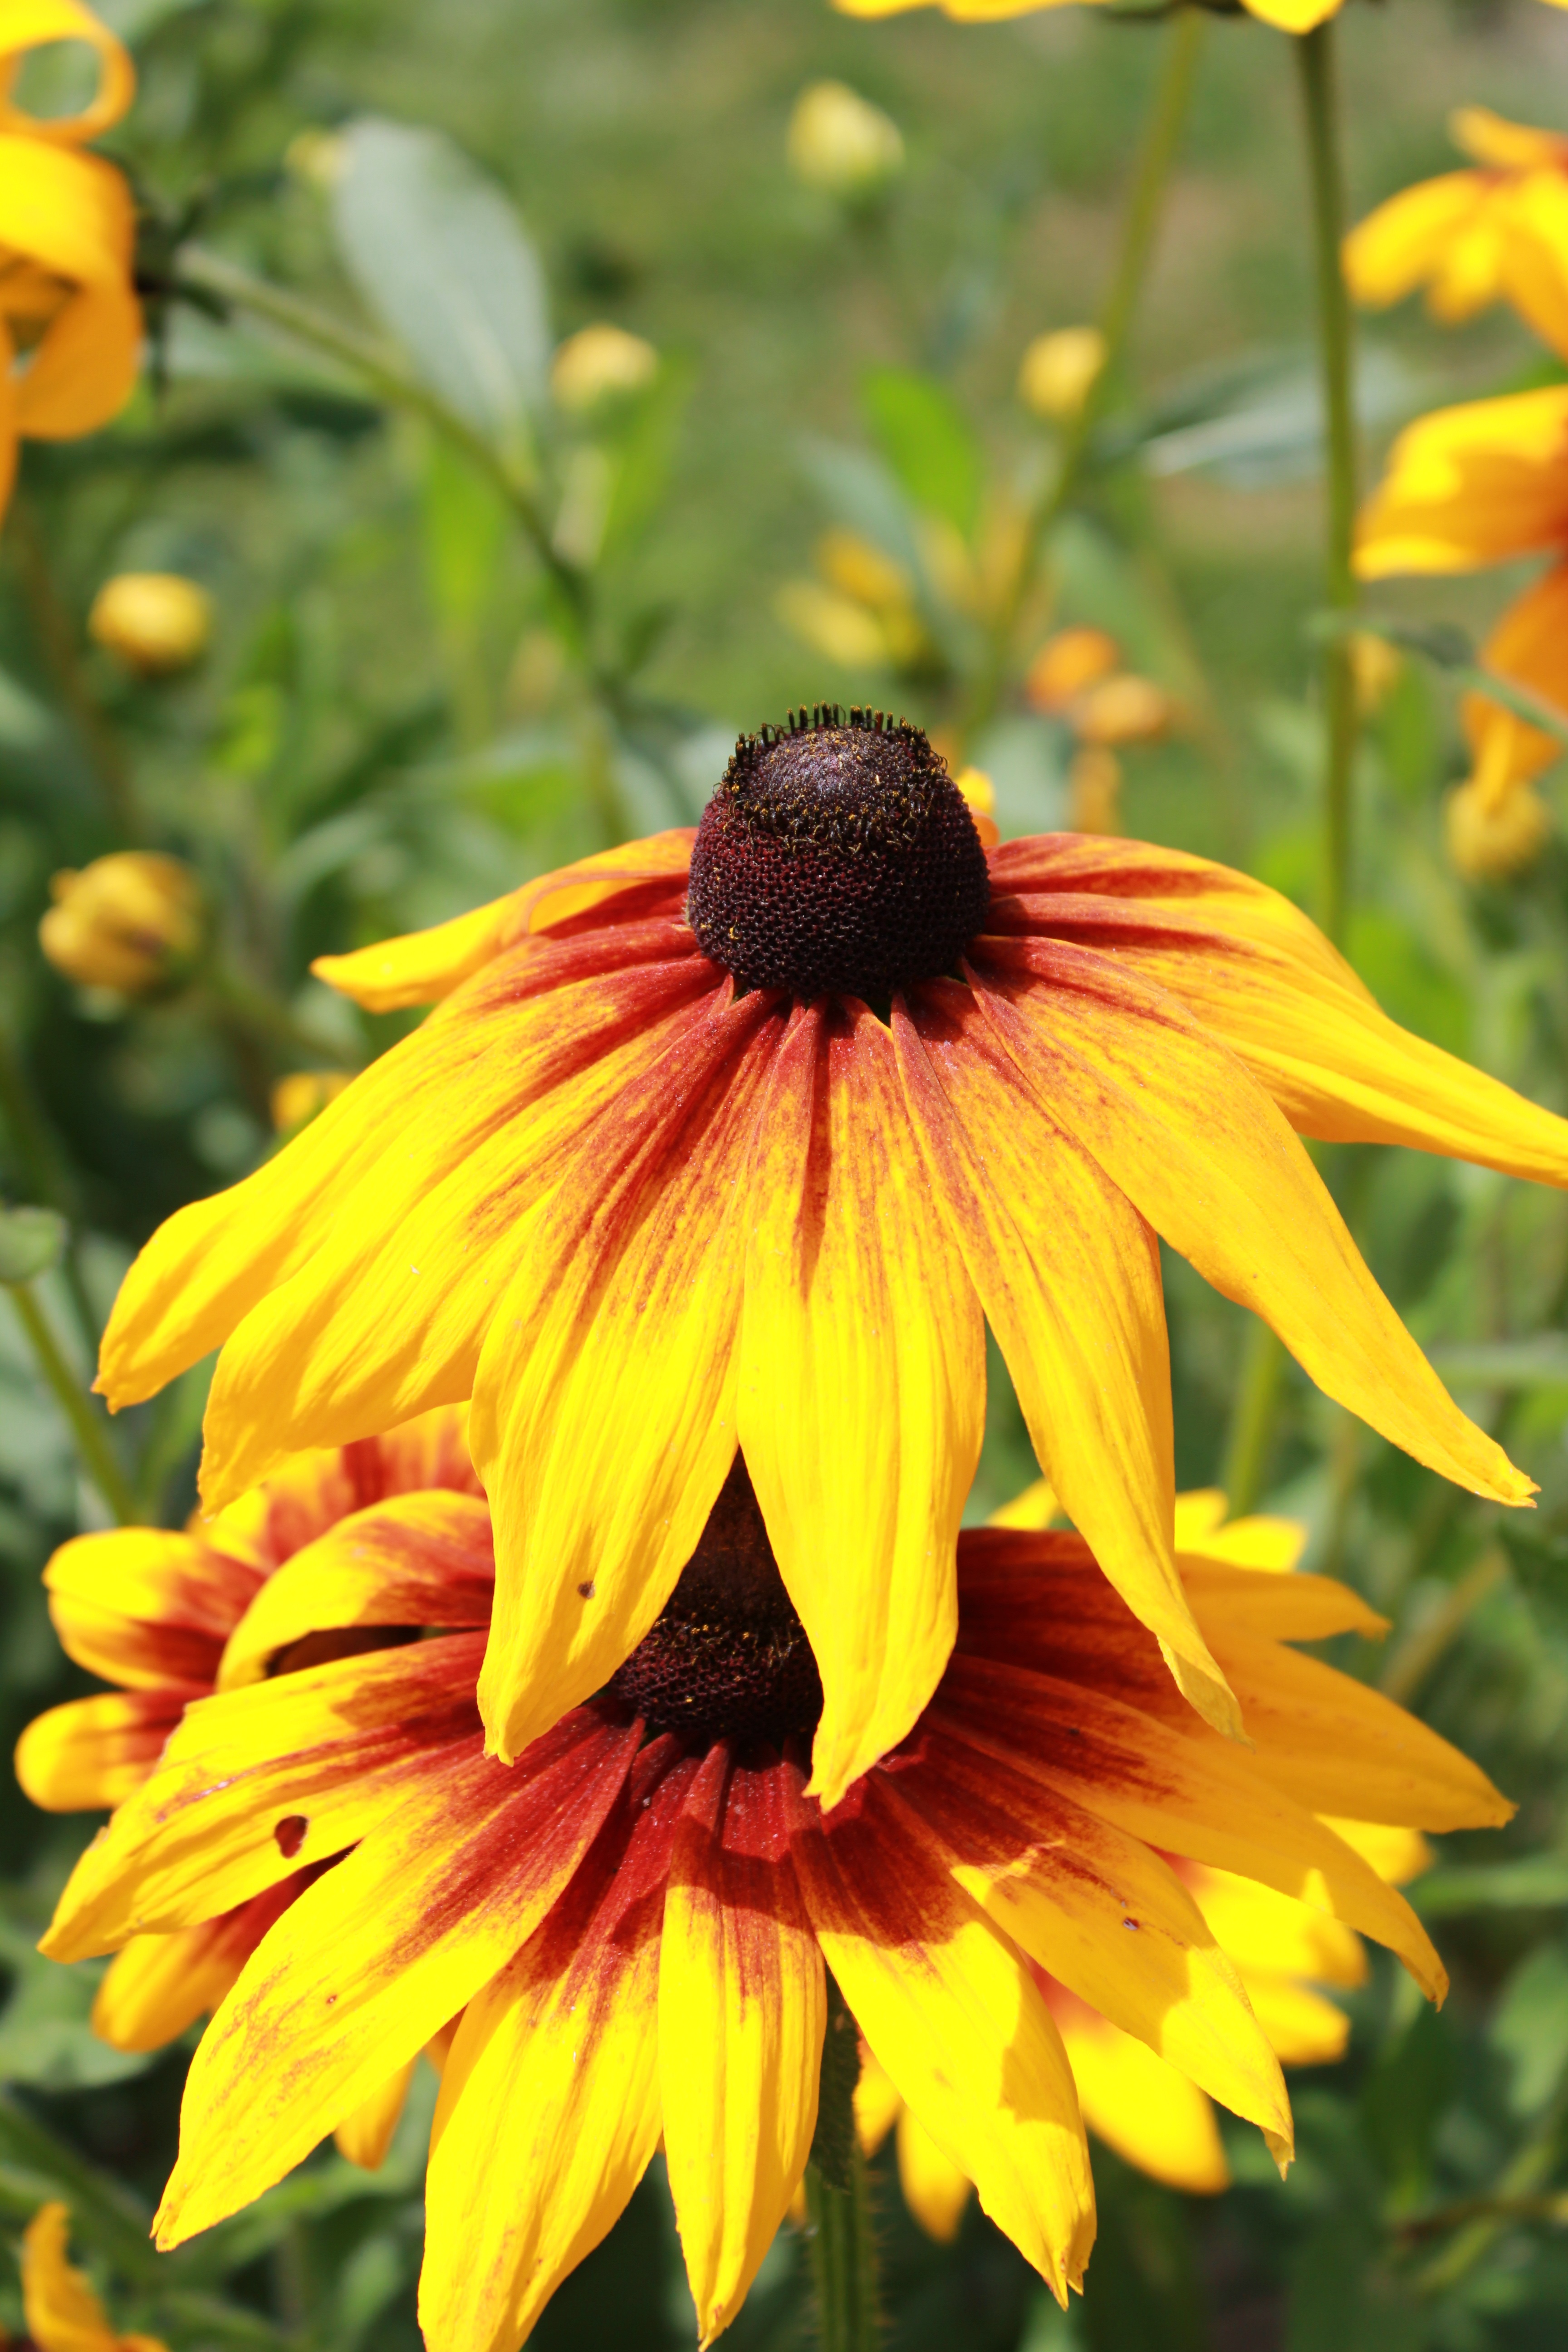
nature, plant, flower, petal, autumn, botany, yellow, flora, wildflower, close up, sun hat, coneflower, nectar, macro photography, flowering plant, daisy family, close up summer garden, annual plant, land plant